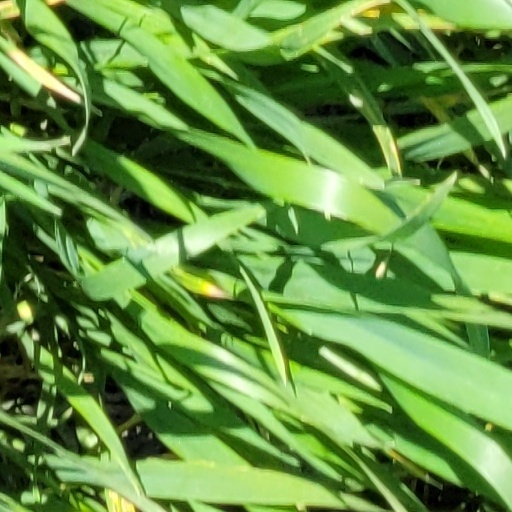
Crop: wheat